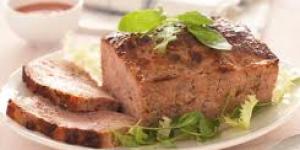
pastel de ternera